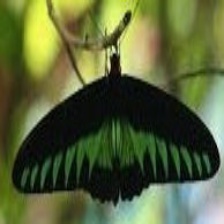
Species: BROOKES BIRDWING